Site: brandenburg
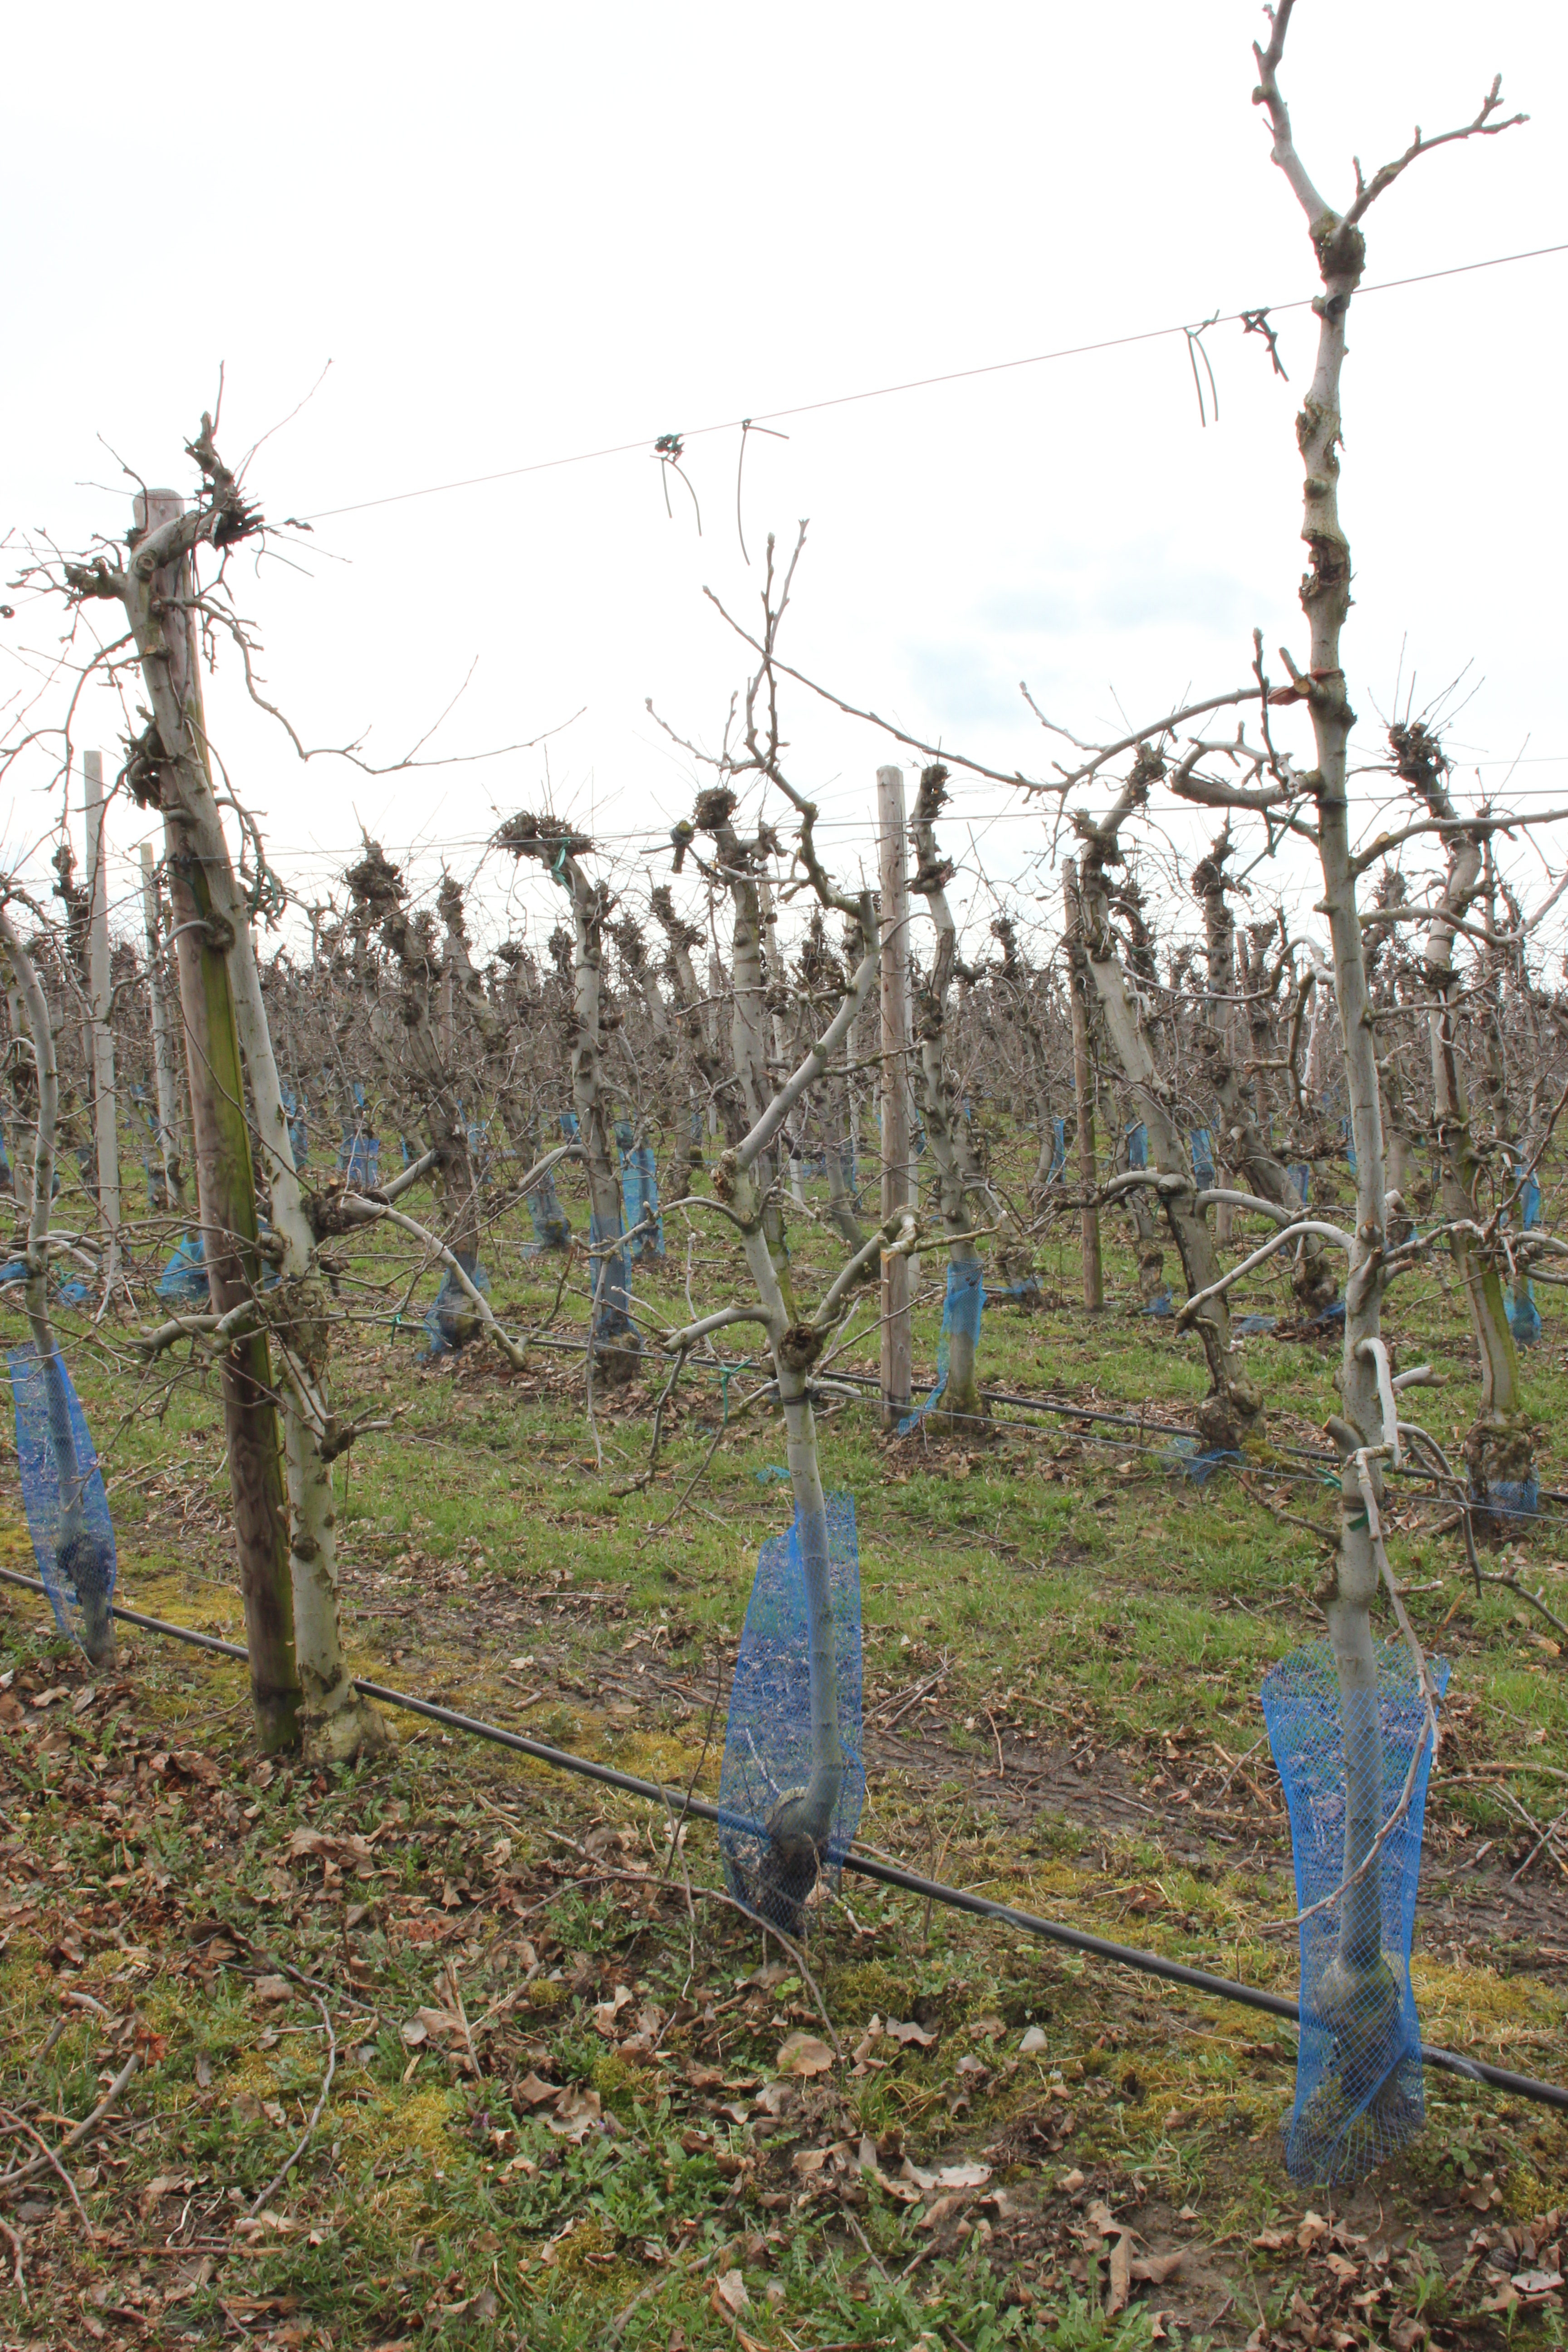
Growth stage (BBCH 01): Bud development